Islamic Republic of Iran Armed Forces

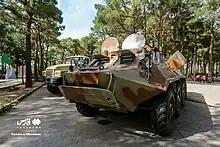
Armed Forces Day exhibition in Isfahan

After the Islamic revolution, Iran found itself severely isolated and lacking technological expertise. Because of economic sanctions and a weapons embargo put on Iran by the United States, it was forced to rely on its domestic arms industry for weapons and spare parts, since there were very few countries willing to